Cruise (aeronautics)

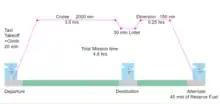
The cruise makes the longest part of a Mission Profile.

Commercial or passenger aircraft are usually designed for optimum performance around their cruise speed (V) and cruise altitude. Factors affecting optimum cruise speed and altitude include payload, center of gravity, air temperature, and humidity. Cruise altitude is usually where the higher ground speed is balanced against the decrease in engine thrust and efficiency at higher altitudes. Common narrowbodies like the Airbus A320 and Boeing 737NG cruise at , while modern widebodies like the Airbus A350 and Boeing 787 cruise at . The typical cruising altitude for commercial airliners is .